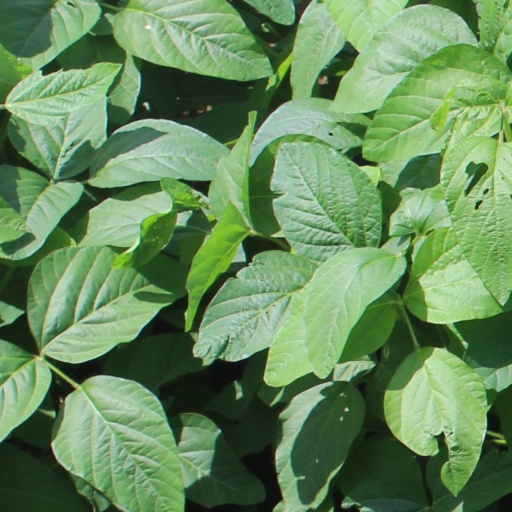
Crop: soybean